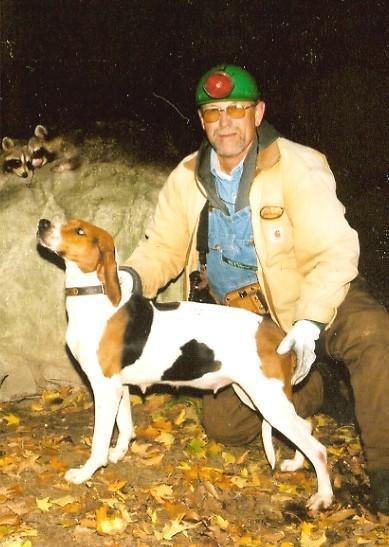
Walker_hound